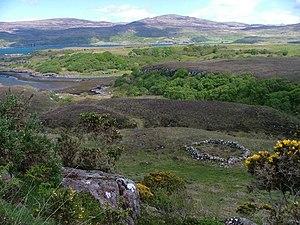
Ulva est une île écossaise de l'archipel des Hébrides intérieures, proche de la côte ouest de Mull. Il existe plusieurs villages en ruine sur l'île ; le plus connu en est Ormaig. L'île, autrefois détenue par la famille Howard, du nord de l'Angleterre